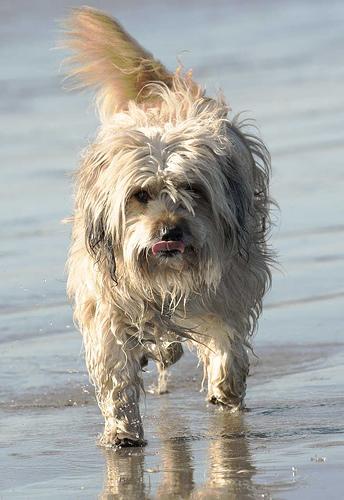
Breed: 203-n000021-Tibetan_terrier